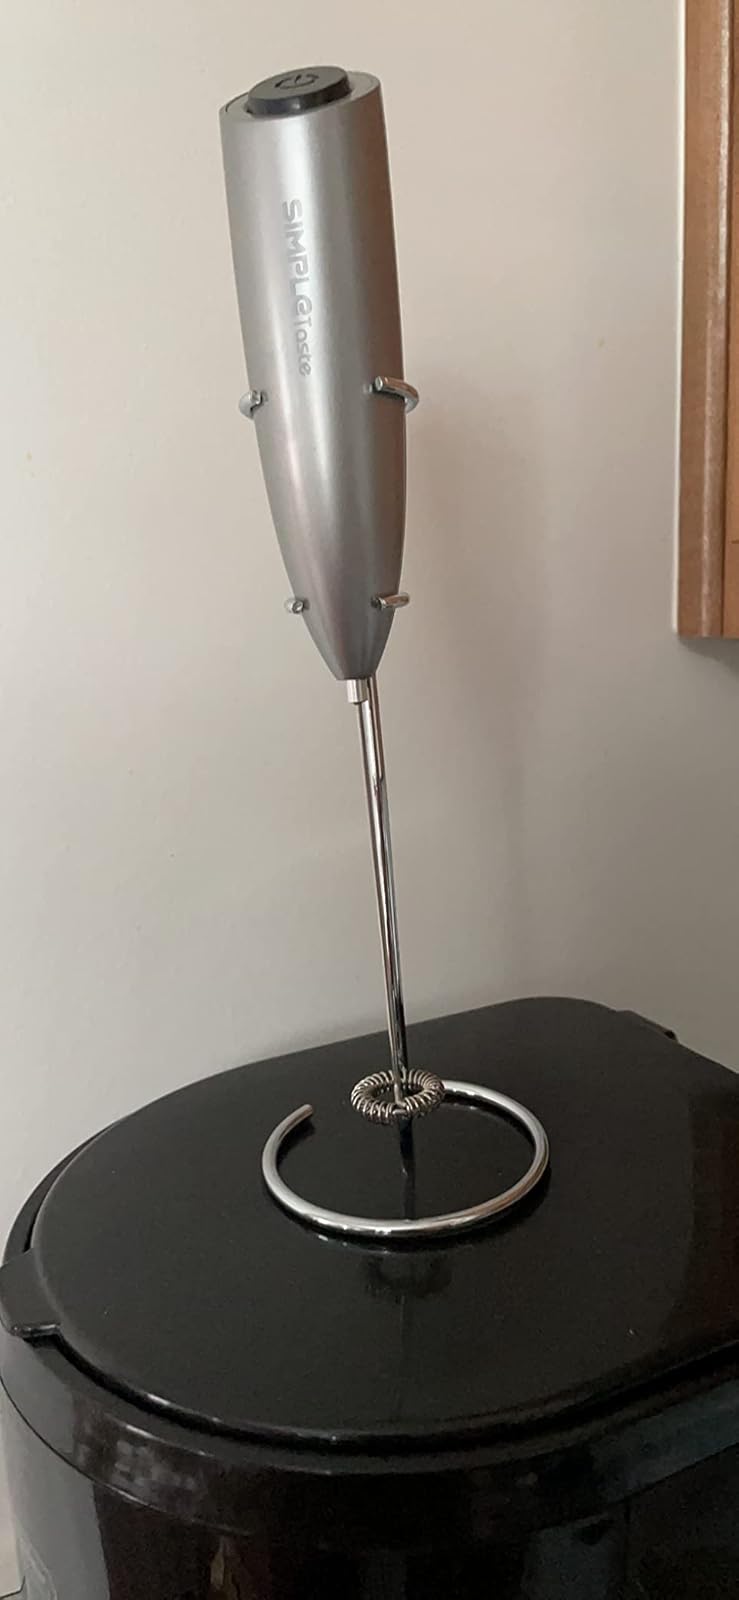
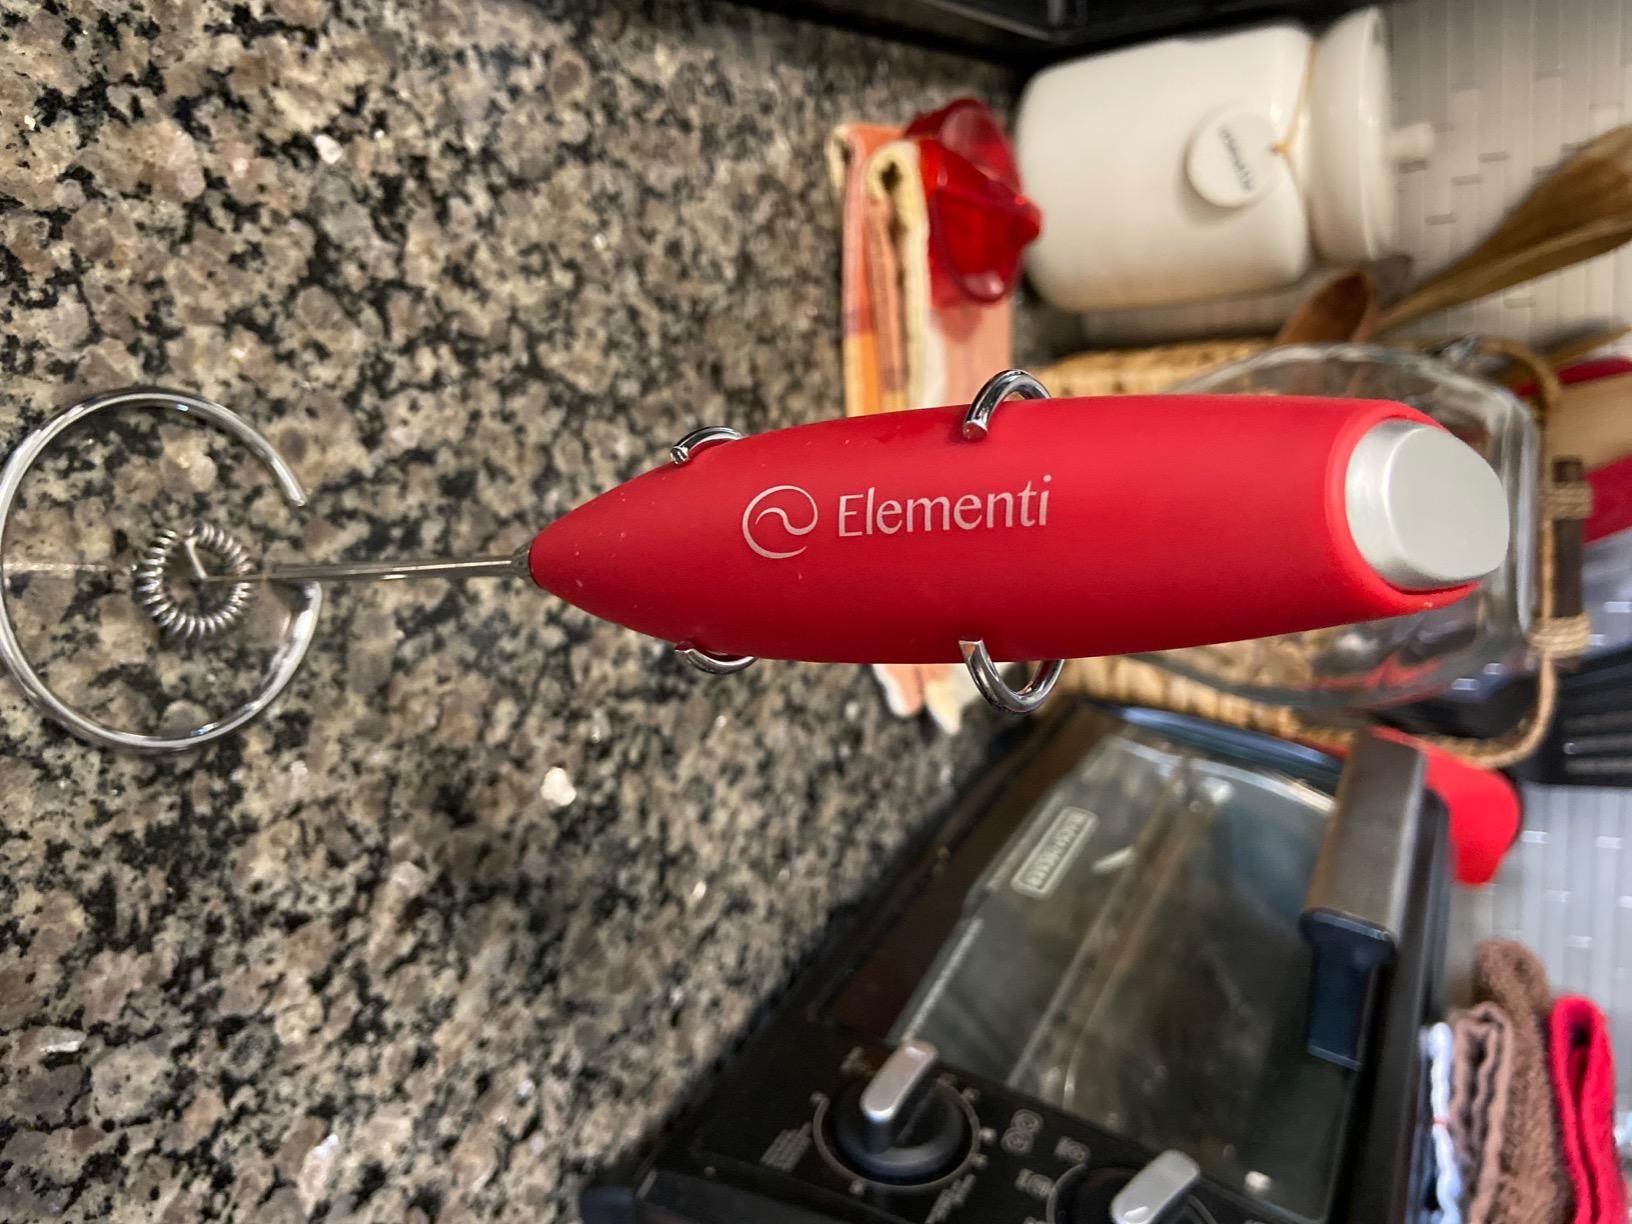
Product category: items_mixer
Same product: no